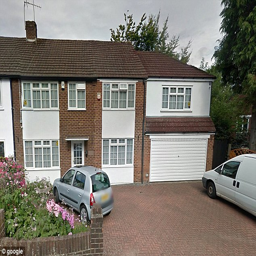
family home : the pad is a far cry from the glitzy beginnings of formative life